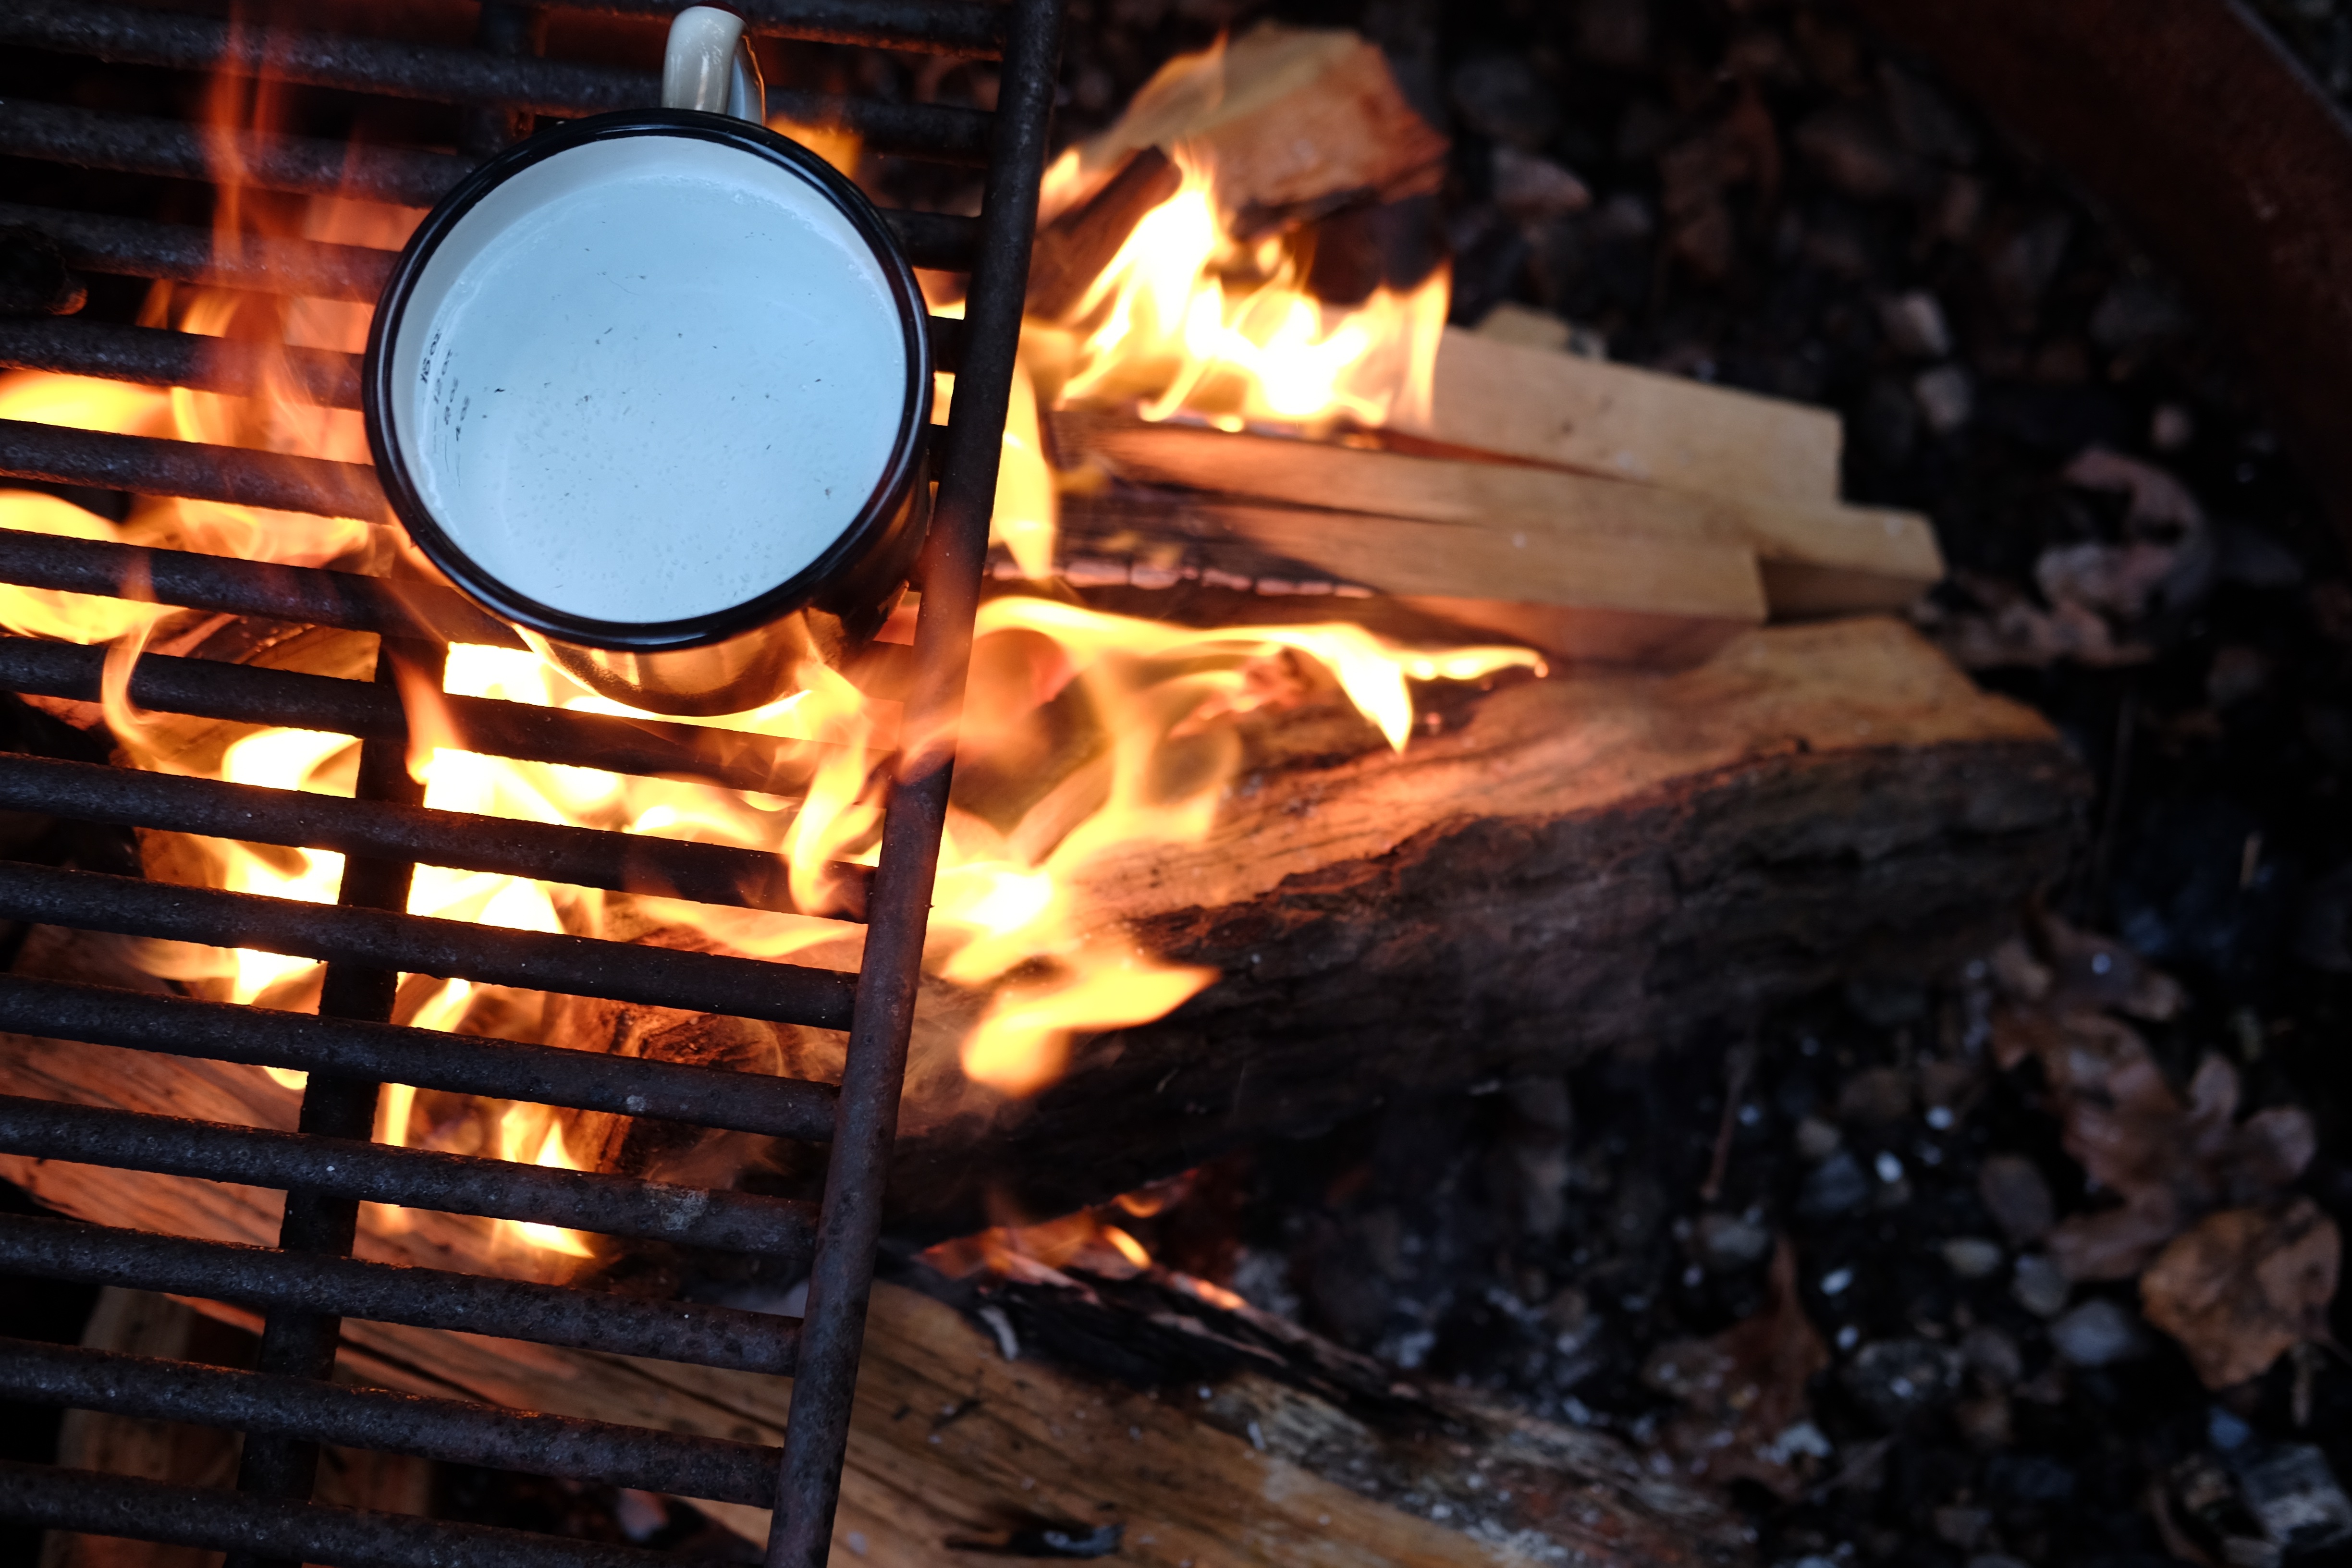
wood, fire, campfire, man made object